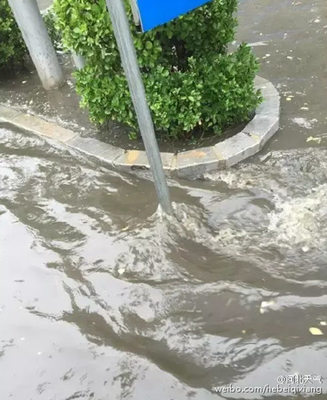
Weather: rain or strom